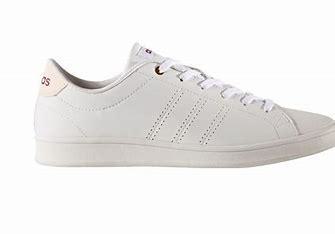
Brand: adidas
Model: neo Adidas NEO Advantage